Andy Fish

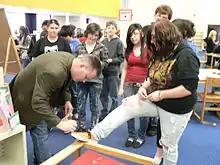
Graphic novelist Andy Fish signs autographs for fans.

Andy Fish is a graphic novelist, born Andrew Tiberius Fish, is a comic book artist, illustrator, painter, and educator. He is known for his graphic novels and his series of books on how to illustrate in certain styles.